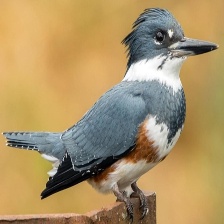
Species: BELTED KINGFISHER
Scientific name: MEGACERYLE ALCYON